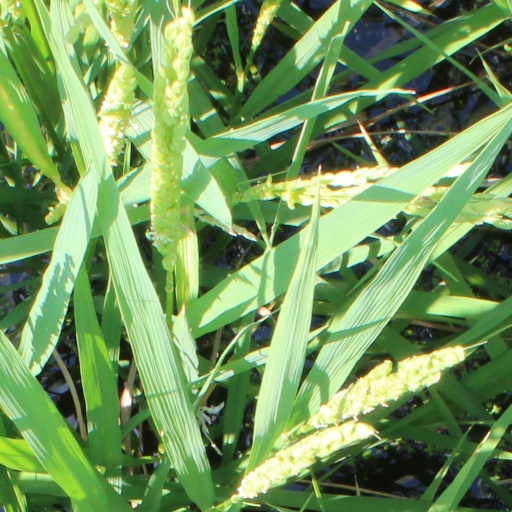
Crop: rice